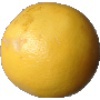
Label: Grapefruit White 1